Philippa Perry

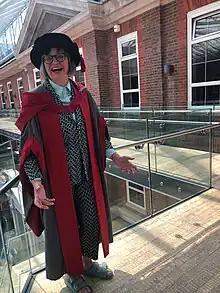
Dr Lady Philippa Perry

She is married to the artist Sir Grayson Perry, and they have a daughter, Florence, born in 1992. The Perrys live in London. She has often been asked what it is like being married to a transvestite and says, "Being the wife of a trannie is great, he always makes me look fantastic". When asked the same question by a Buckingham Palace press officer when the Perrys went to a reception there in 2005, she said, "As obsessions go, it's better than football".